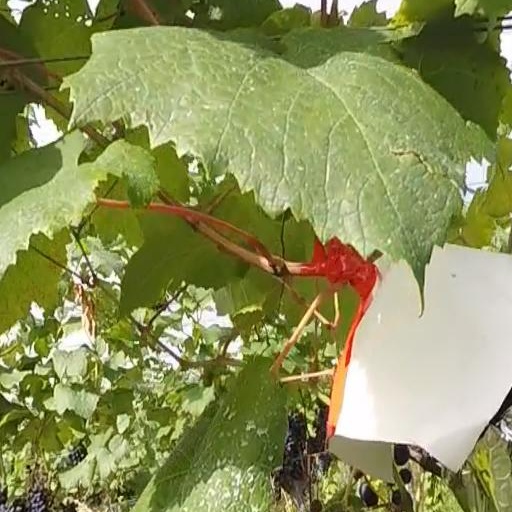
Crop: grape